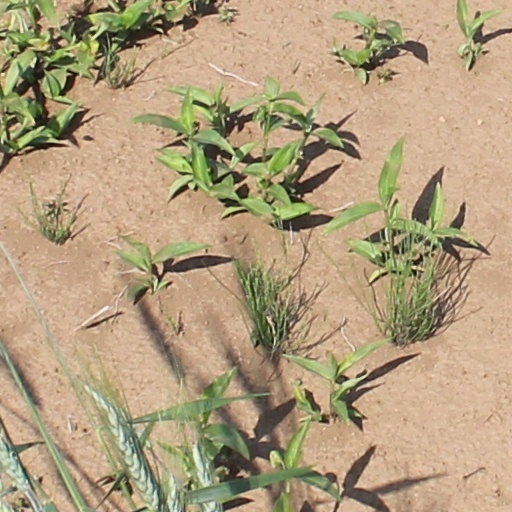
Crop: wheat